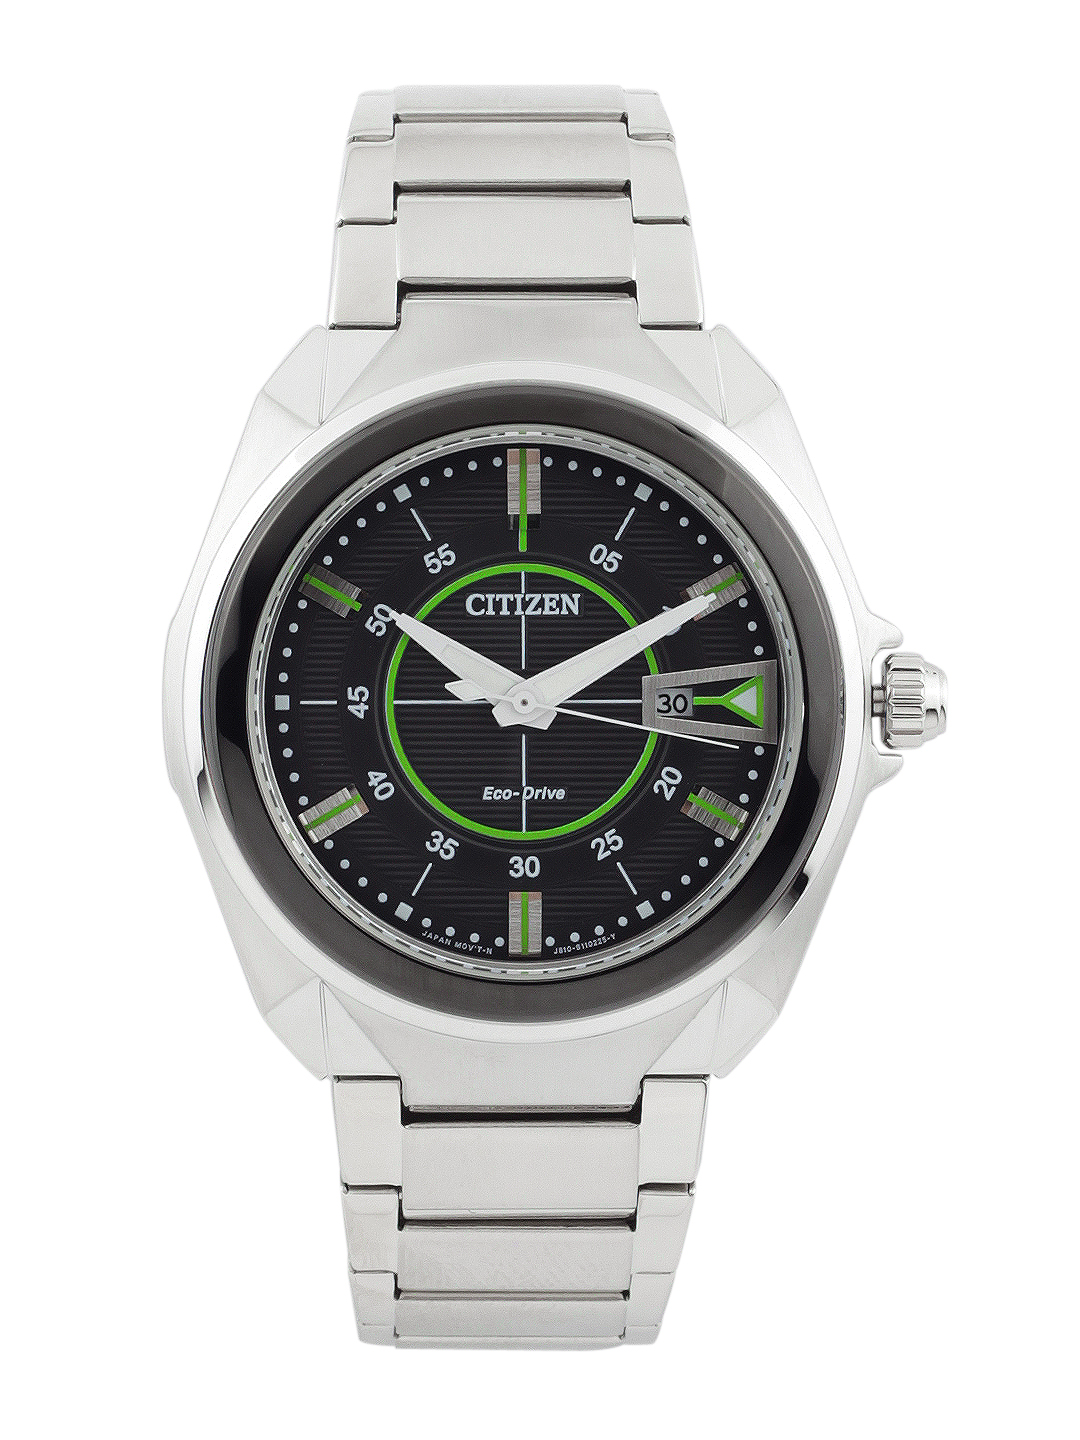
Citizen Men Black Dial Eco-Drive Watch
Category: Accessories / Watches / Watches
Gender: Men
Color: Black
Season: Winter 2016
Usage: Casual